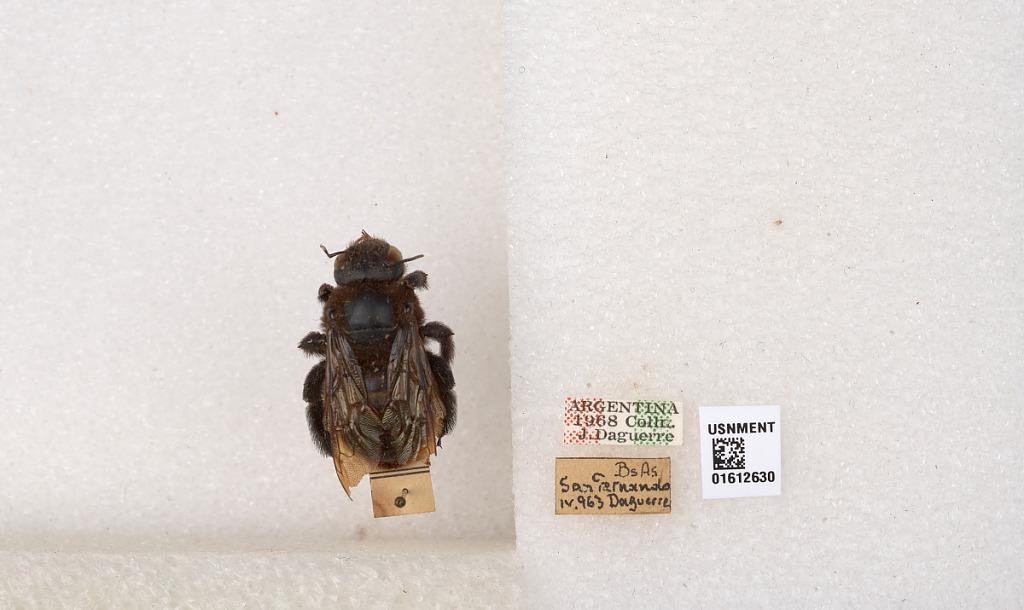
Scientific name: Xylocopa (Neoxylocopa) augusti Lepeletier
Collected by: Daguerre
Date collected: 1963-4-9
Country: Argentina
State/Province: Buenos Aires
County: San Fernando Partido
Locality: San Fernando
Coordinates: -34.4505, -58.5666